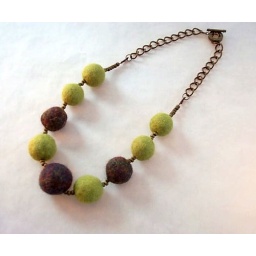
Wool beads are wet felted by me, glass beads for spacers and base metal findings.